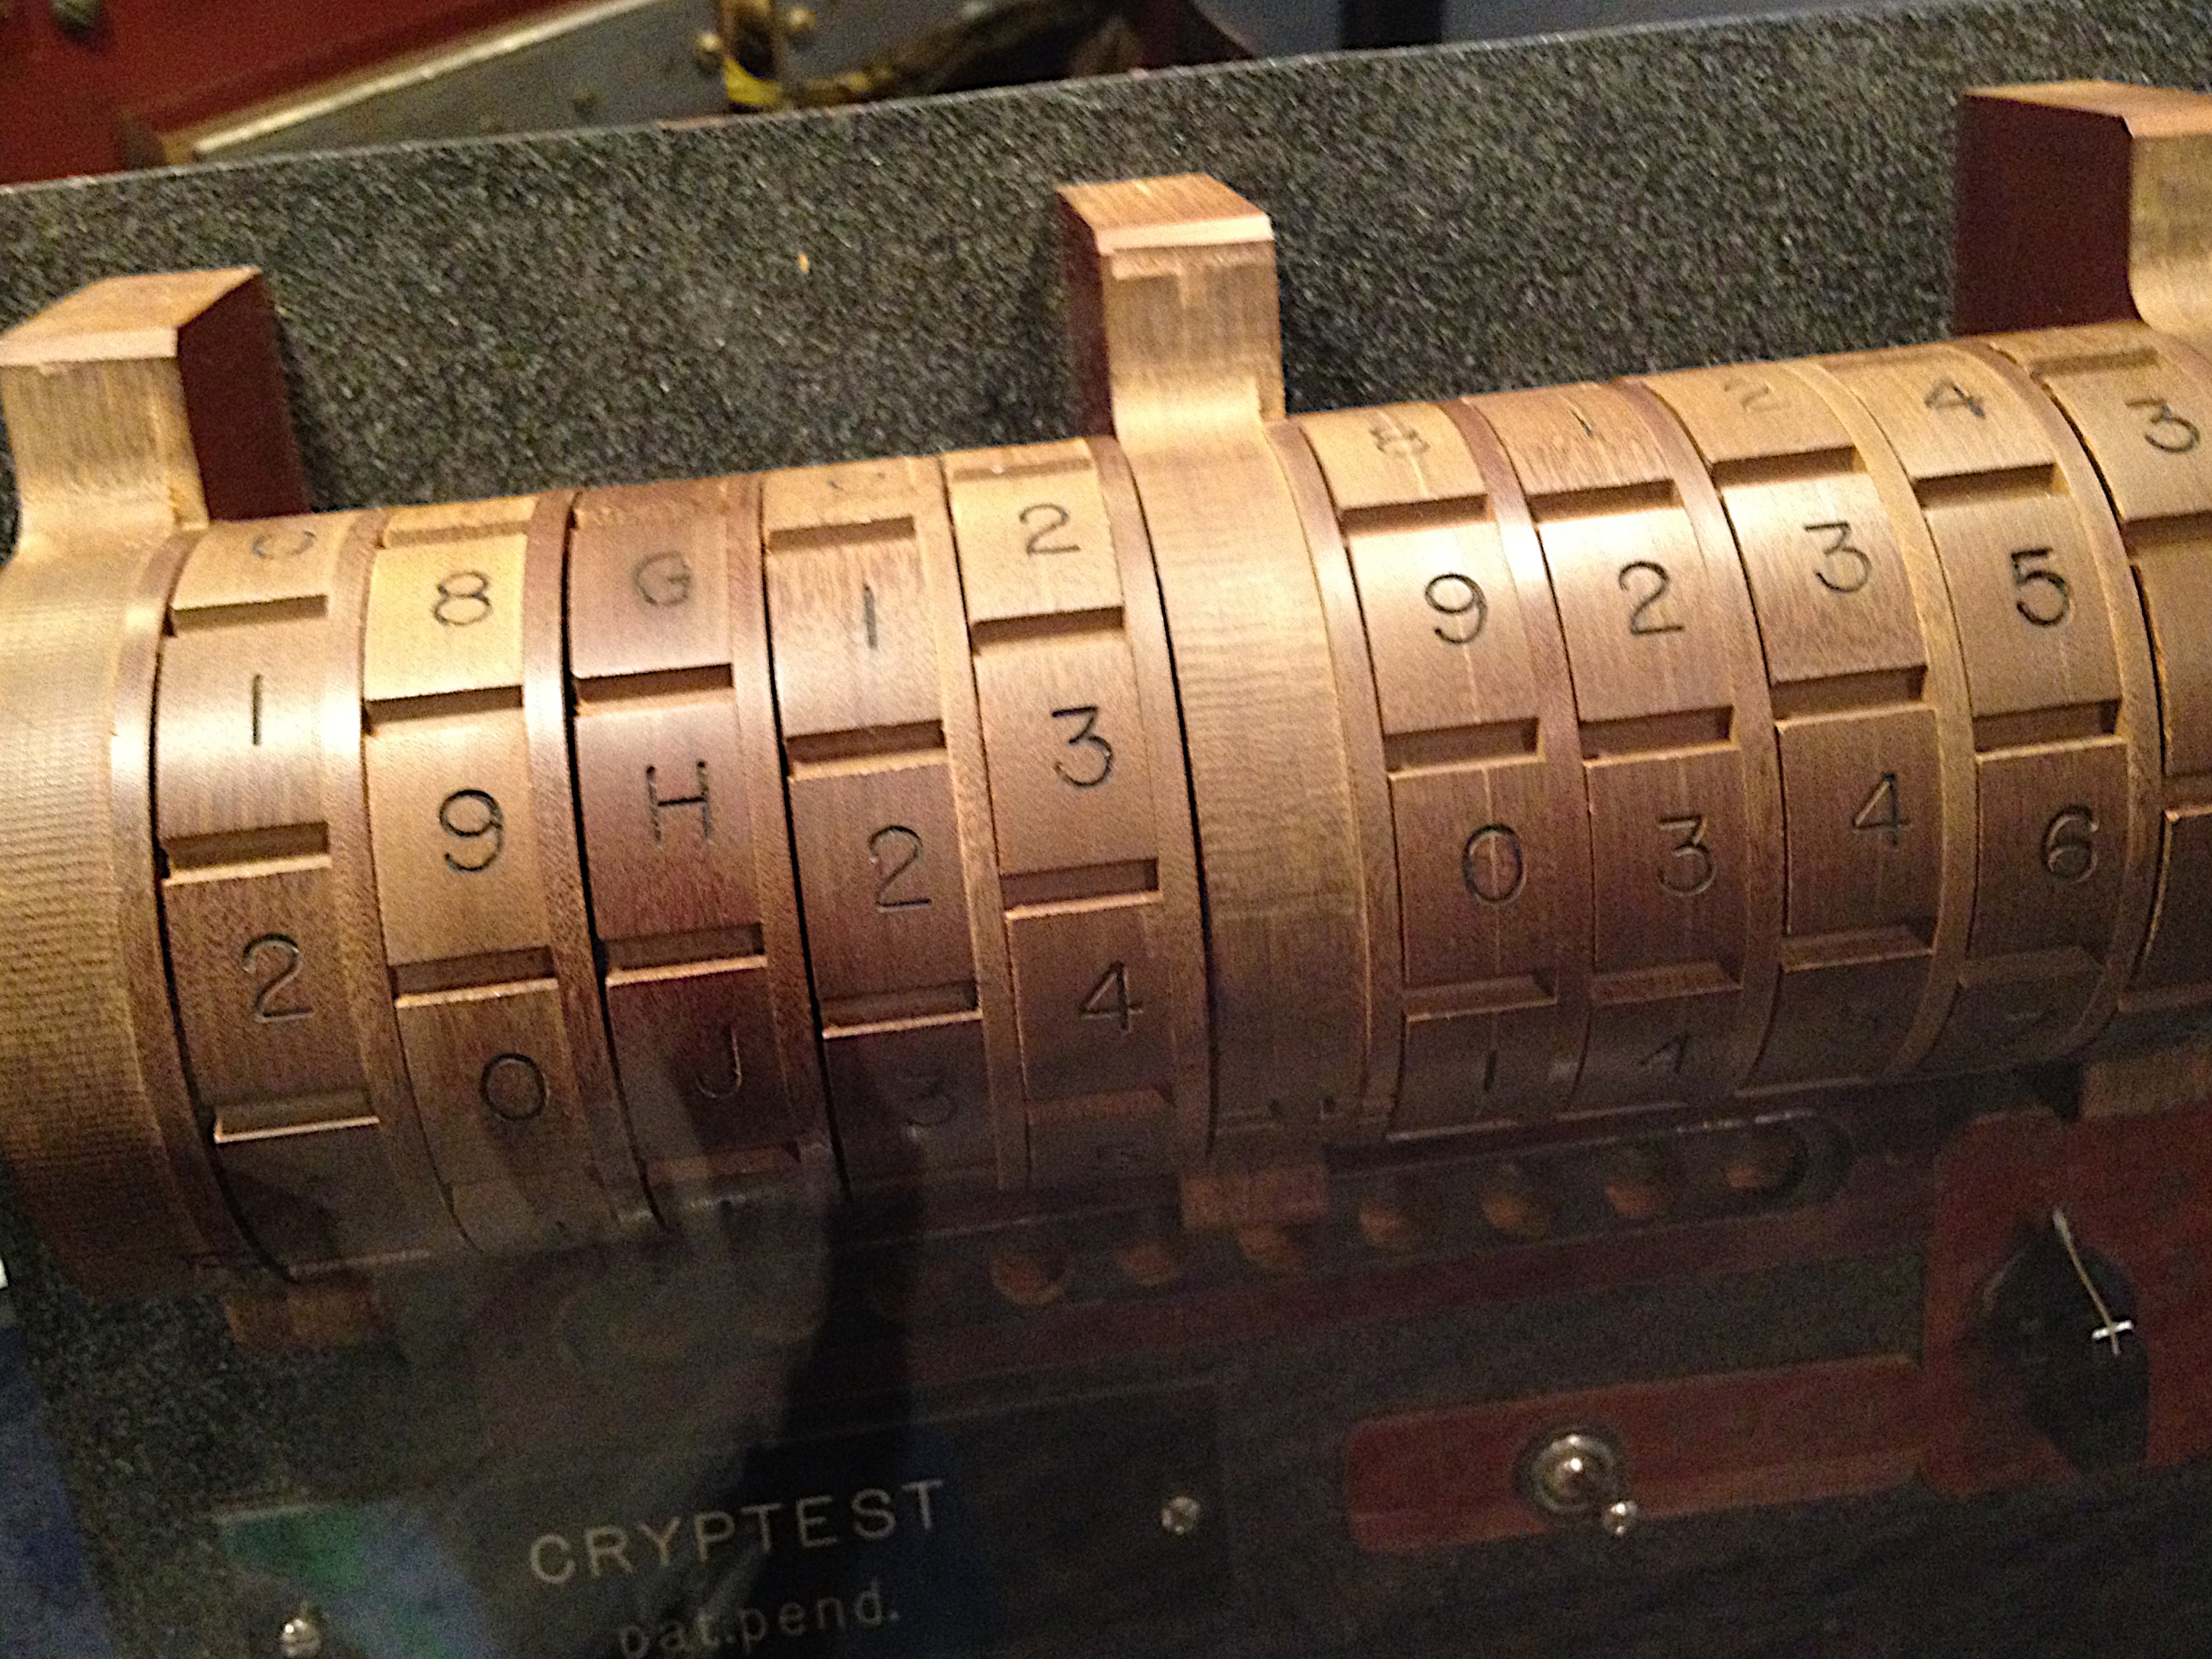
metal, cryptologicmuseum, screenshot, man made object